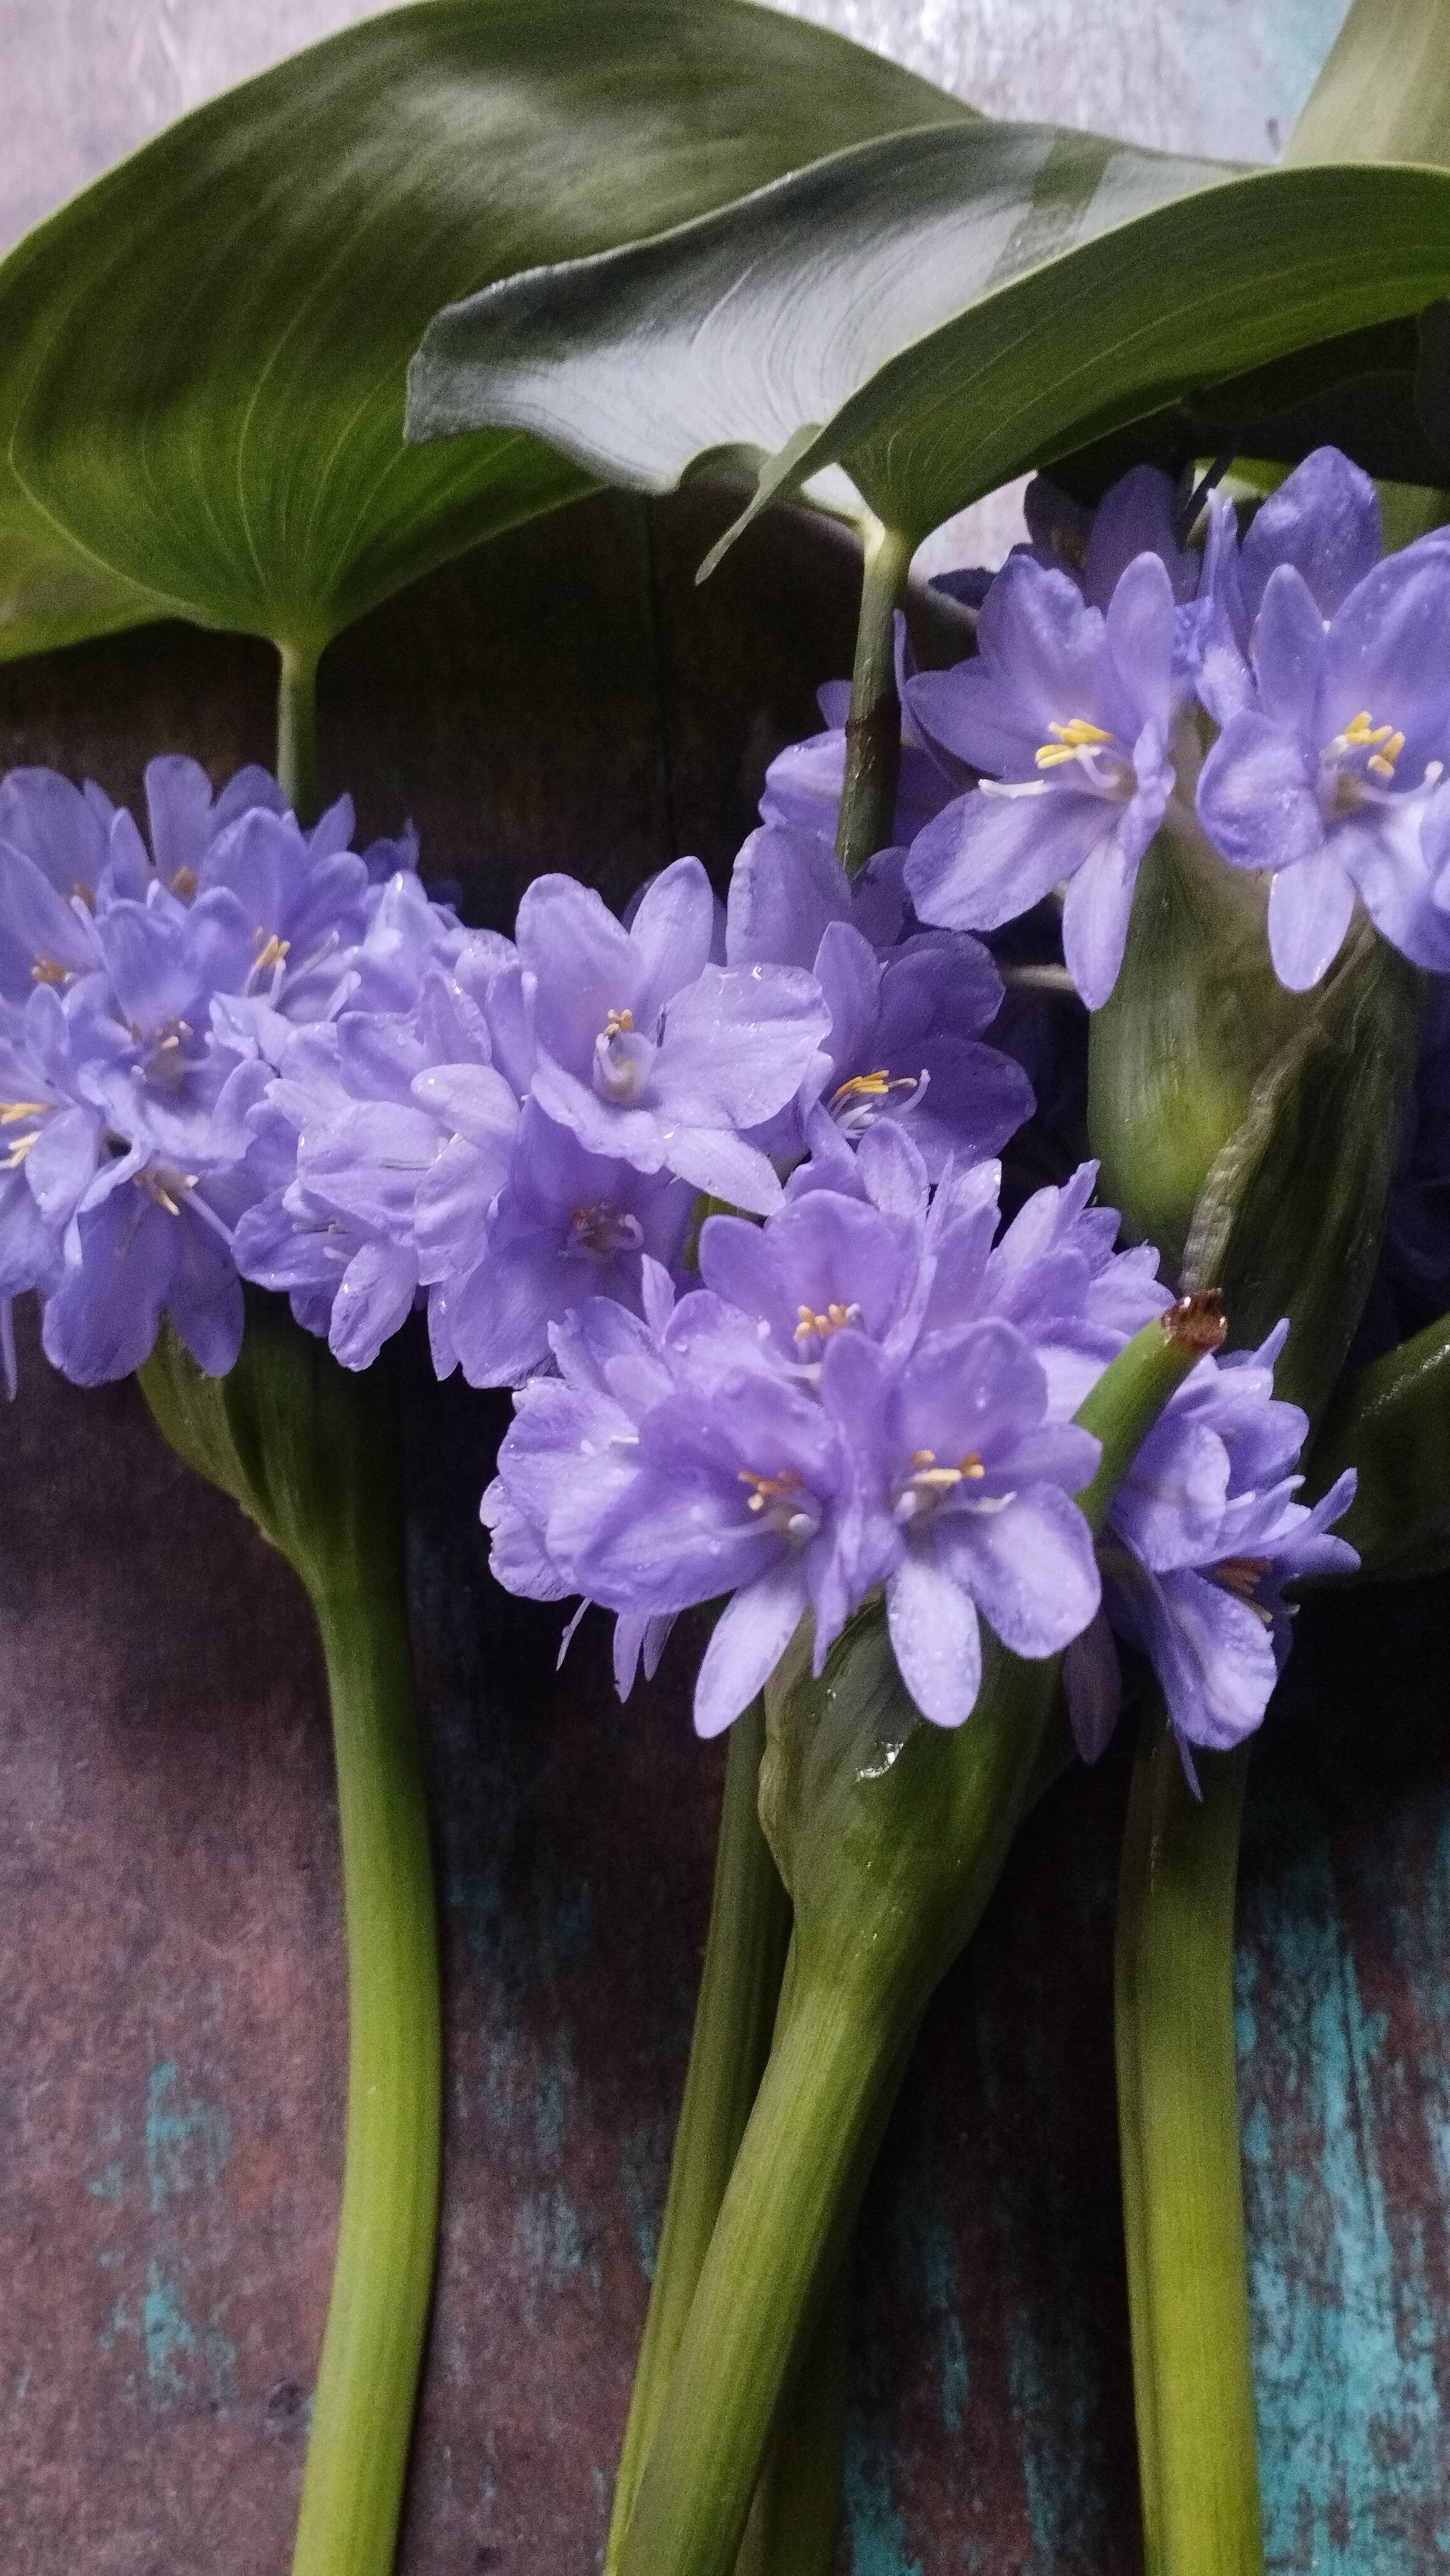
Species: Heartleaf False Pickerelweed (Monochoria korsakowii)